Describe the emotion expressed in this image:  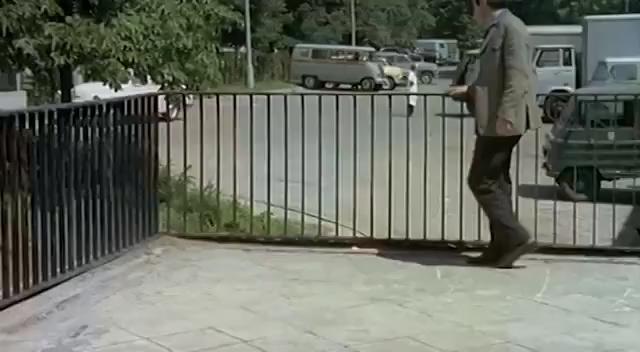
This person displays Pain, valence and arousal with moderate intensity.